John Sleyne

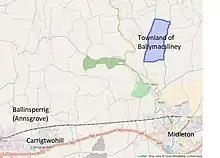
Townland of Ballymacsliney

Little is known about Sleyne's early life and family other than that he was born, in c. 1638, to John Sleyne in Ballymacsliney, Co. Cork and had two brothers and four sisters. (According to naming conventions of the 18th century, since both he and his father were both called John, he would likely have been the third eldest son in the family).